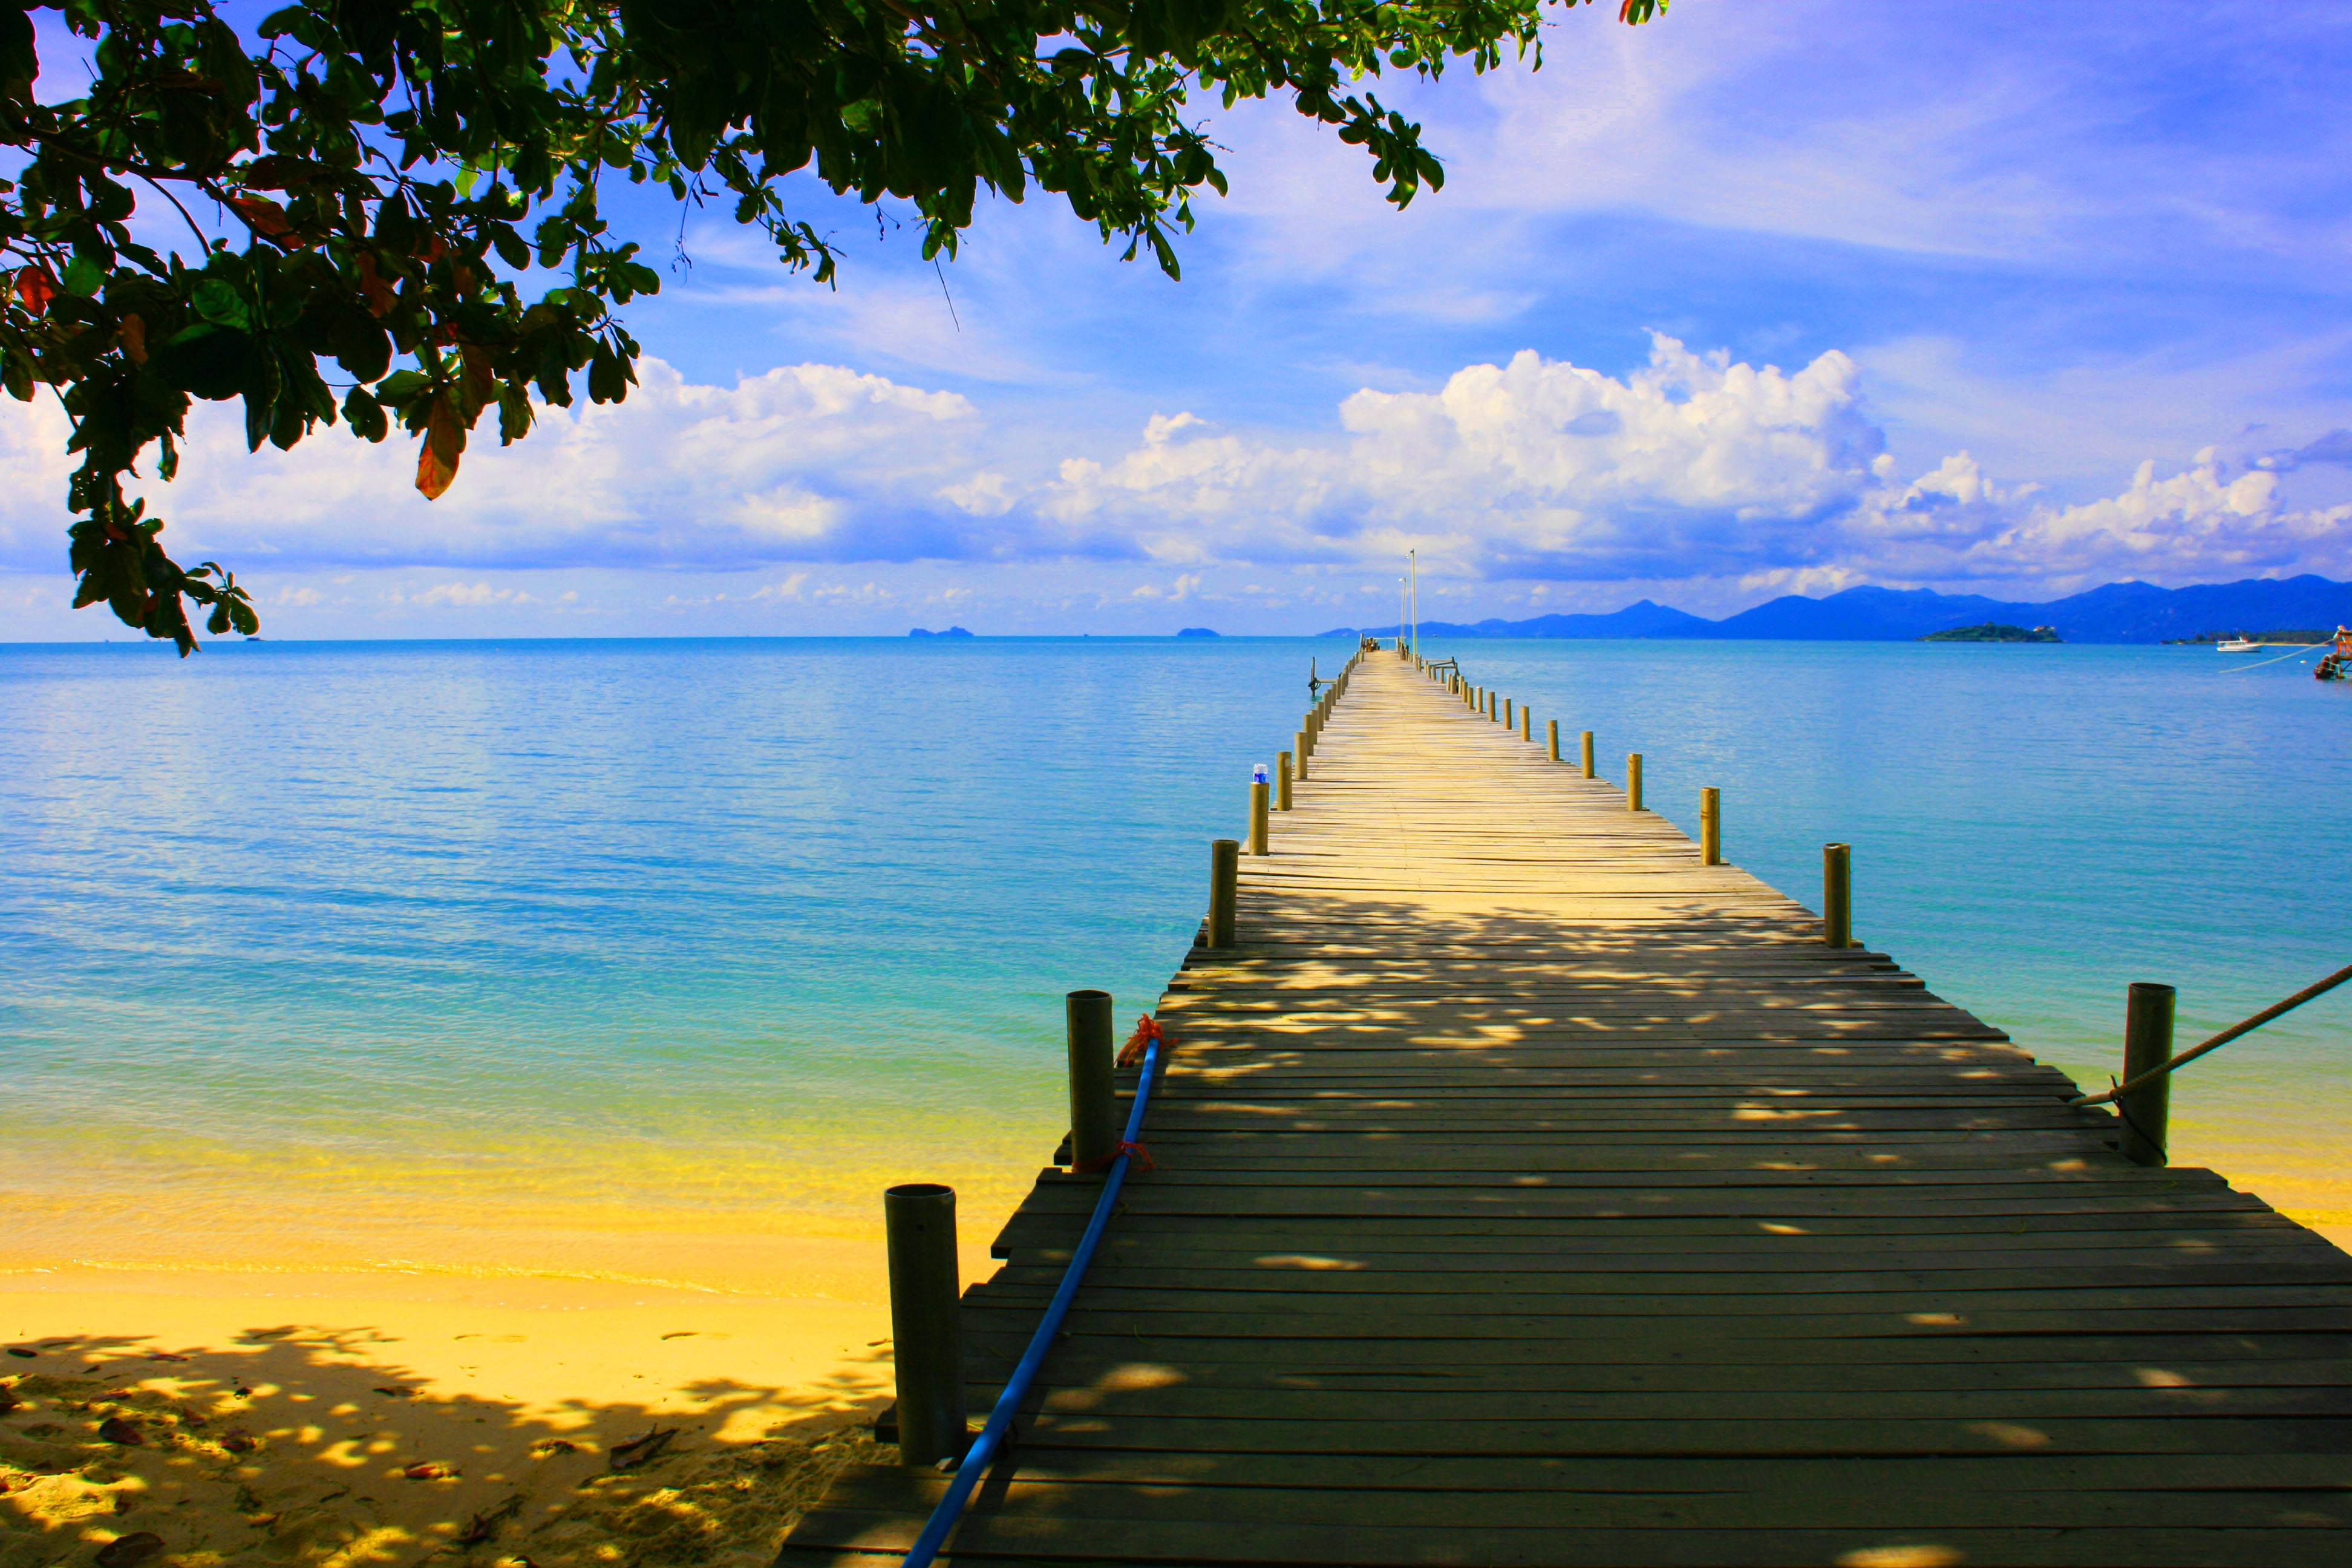
beach, sea, coast, water, nature, outdoor, ocean, horizon, dock, sky, deck, wood, sunrise, sunset, decking, sunlight, morning, plank, shore, lake, dawn, pier, summer, vacation, travel, seaside, dusk, evening, reflection, tropical, seascape, holiday, bay, platform, island, blue, jetty, tourism, body of water, wooden, exotic, wood deck